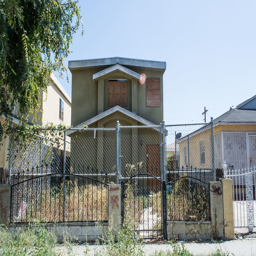
the structure of this house was absolutely beautiful .